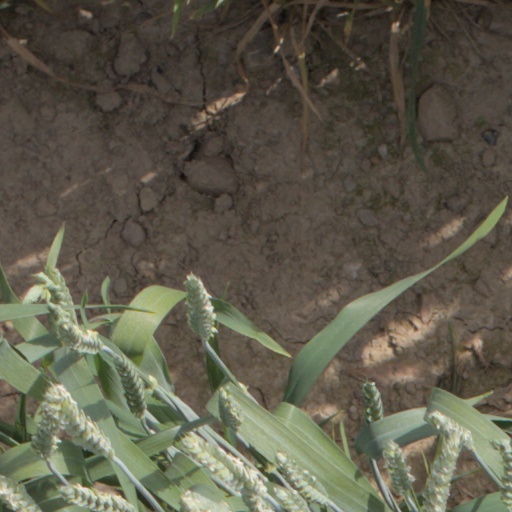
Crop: wheat